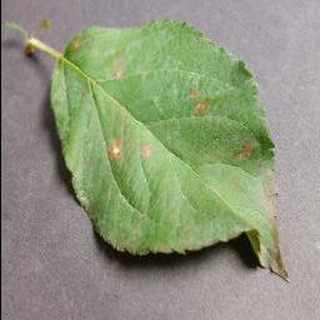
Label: apple_cedar_apple_rust